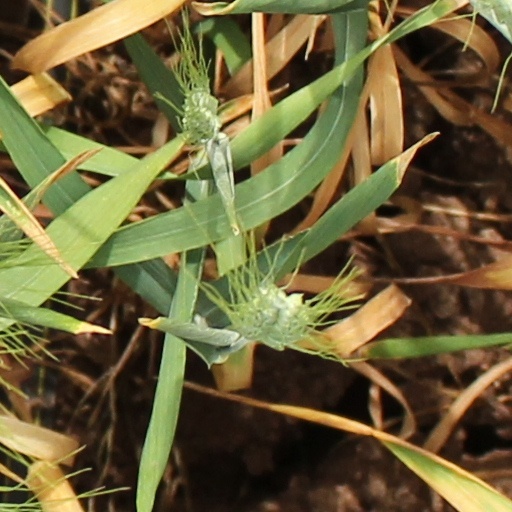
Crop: wheat